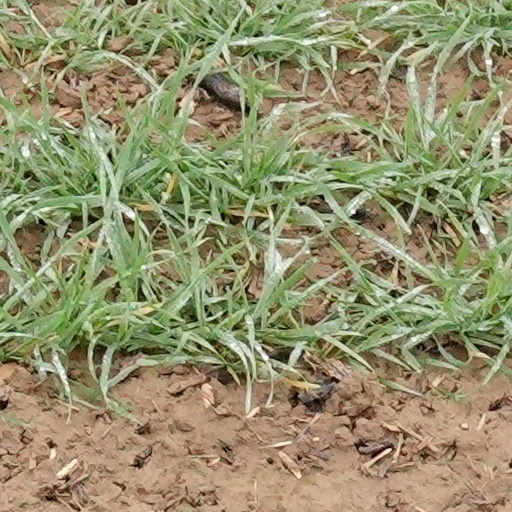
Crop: wheat